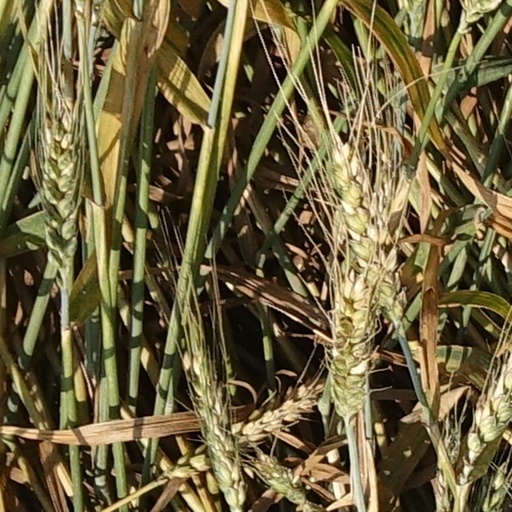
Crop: wheat